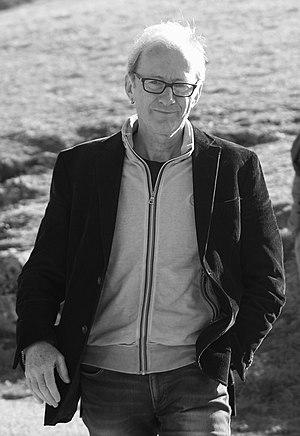
Hans Fässler est un historien, politicien, cabarettiste et enseignant suisse. Il est impliqué à la fois dans les institutions politiques et les mouvements sociaux de base et il écrit des articles pour divers journaux, magazines et autres publications.